La Consolacion University Philippines

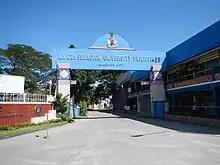
Gate

La Consolacion University Philippines (LCUP) is a private Catholic co-educational basic and higher education institution administered by the Augustinian Sisters of Our Lady of Consolation (ASOLC) in Malolos, Bulacan, Philippines. It was established by the Augustinian Sisters in 1937, originally named Colegio de Nuestra Señora del Carmen. It was later renamed Regina Carmeli College in 1967.